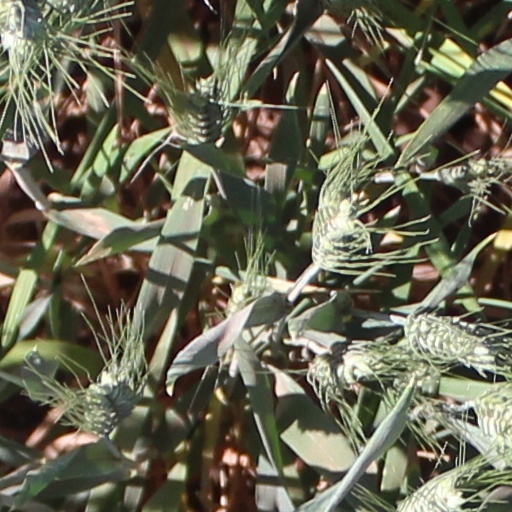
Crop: wheat